Durango (racing team)

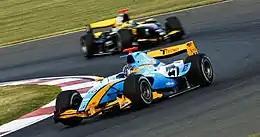
Davide Valsecchi driving for Durango at the Silverstone round of the 2008 GP2 Series season.

The Durango team took part in the Italian Formula Three Championship from 1987 to 1992. They expanded to compete in the International Formula 3000 Championship and the British Formula Two Championship in 1991, and entered a Lancia LC2 in the 1991 24 Hours of Le Mans, under the banner of Veneto Equipe. Durango took part in the Renault Formula Two championship and Euroseries in 1994 and continued to race in Formula Three until 1999.